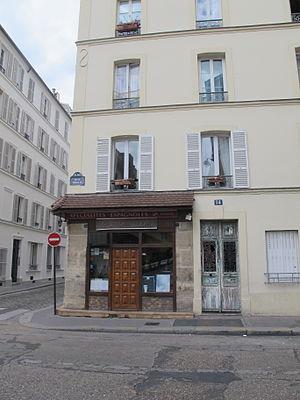
Croisement des rues parisiennes Miollis et Clouet.
La rue Miollis est une rue du 15ᵉ arrondissement de Paris, en France.